Zelenodolsky District

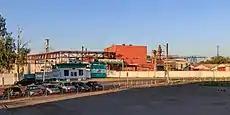
Zelenodolsk Plywood Plant

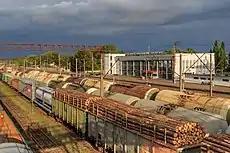
Zelenodolsk cargo station

There are 14 industrial enterprises in Zelenodolsk that export beyond the region. The most important areas of production are in shipbuilding, mechanical engineering and woodworking. Chemical laboratory glassware is also produced in the district.